LGBTQ culture in Liverpool

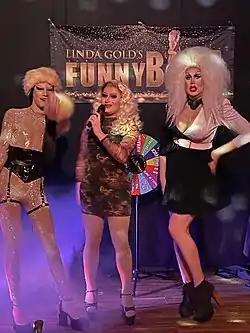
Linda Gold's Funny Boyz at Blundell Street, Liverpool

In 2008, Liverpool held the yearlong title as European Capital of Culture and with the cultural credentials of the city under the spotlight, the LGBT community had begun to question its place in the overall context. Liverpool had successfully celebrated Homotopia and Outsiders for several years, but questions were still being raised as to how 'gay friendly' the area was and why the city was still the largest in Britain to not hold a Pride.